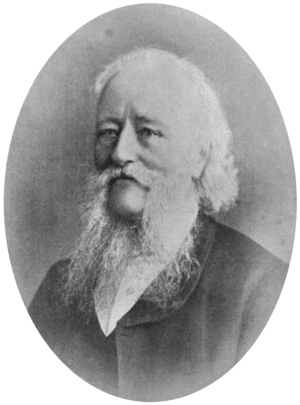
William Colenso est est un missionnaire cornique, imprimeur et botaniste et explorateur.